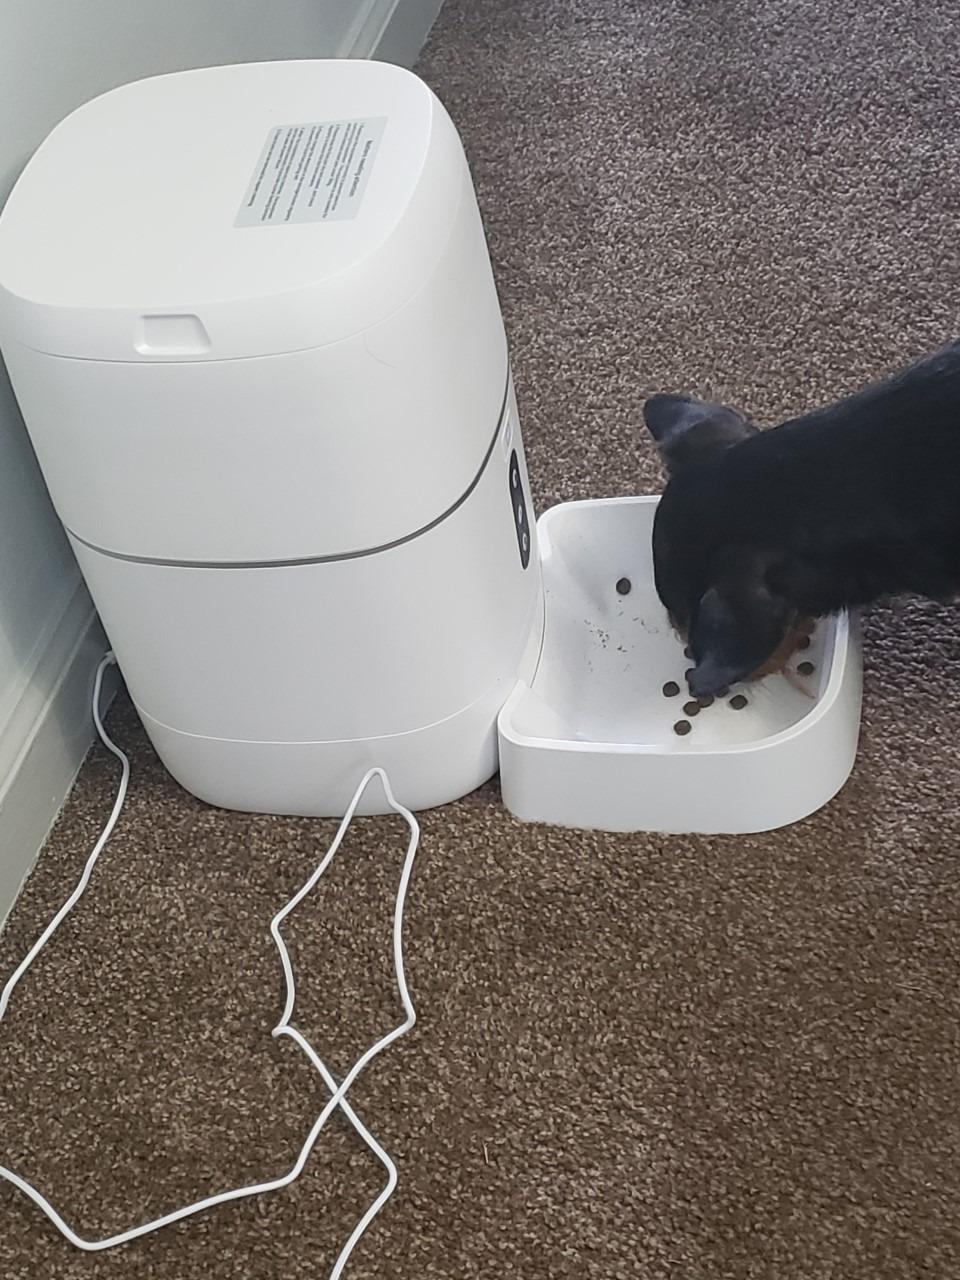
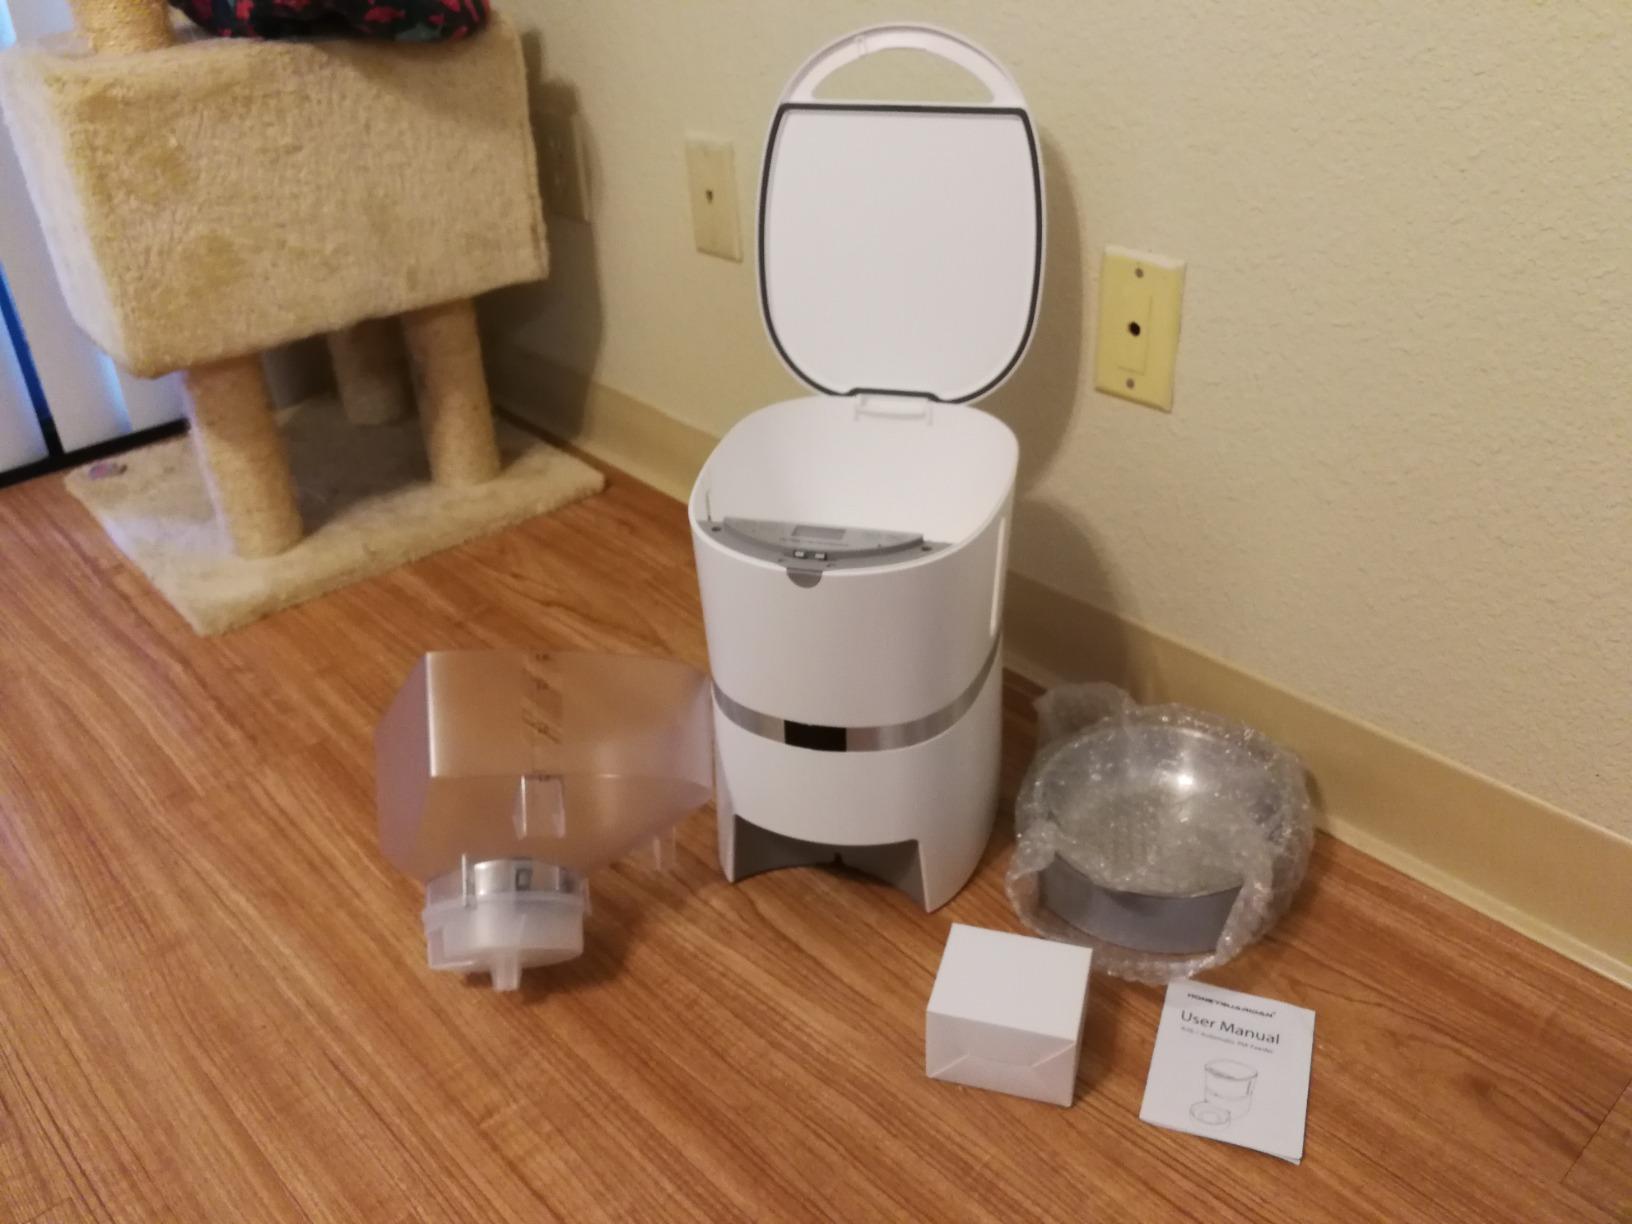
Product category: items_feeder
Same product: no